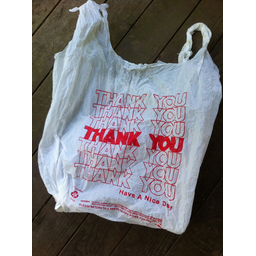
Label: plasticbags